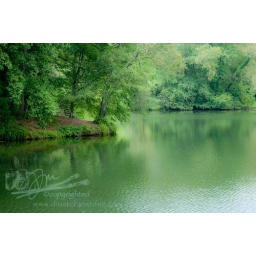
calm water reflections in a monochromatic green color